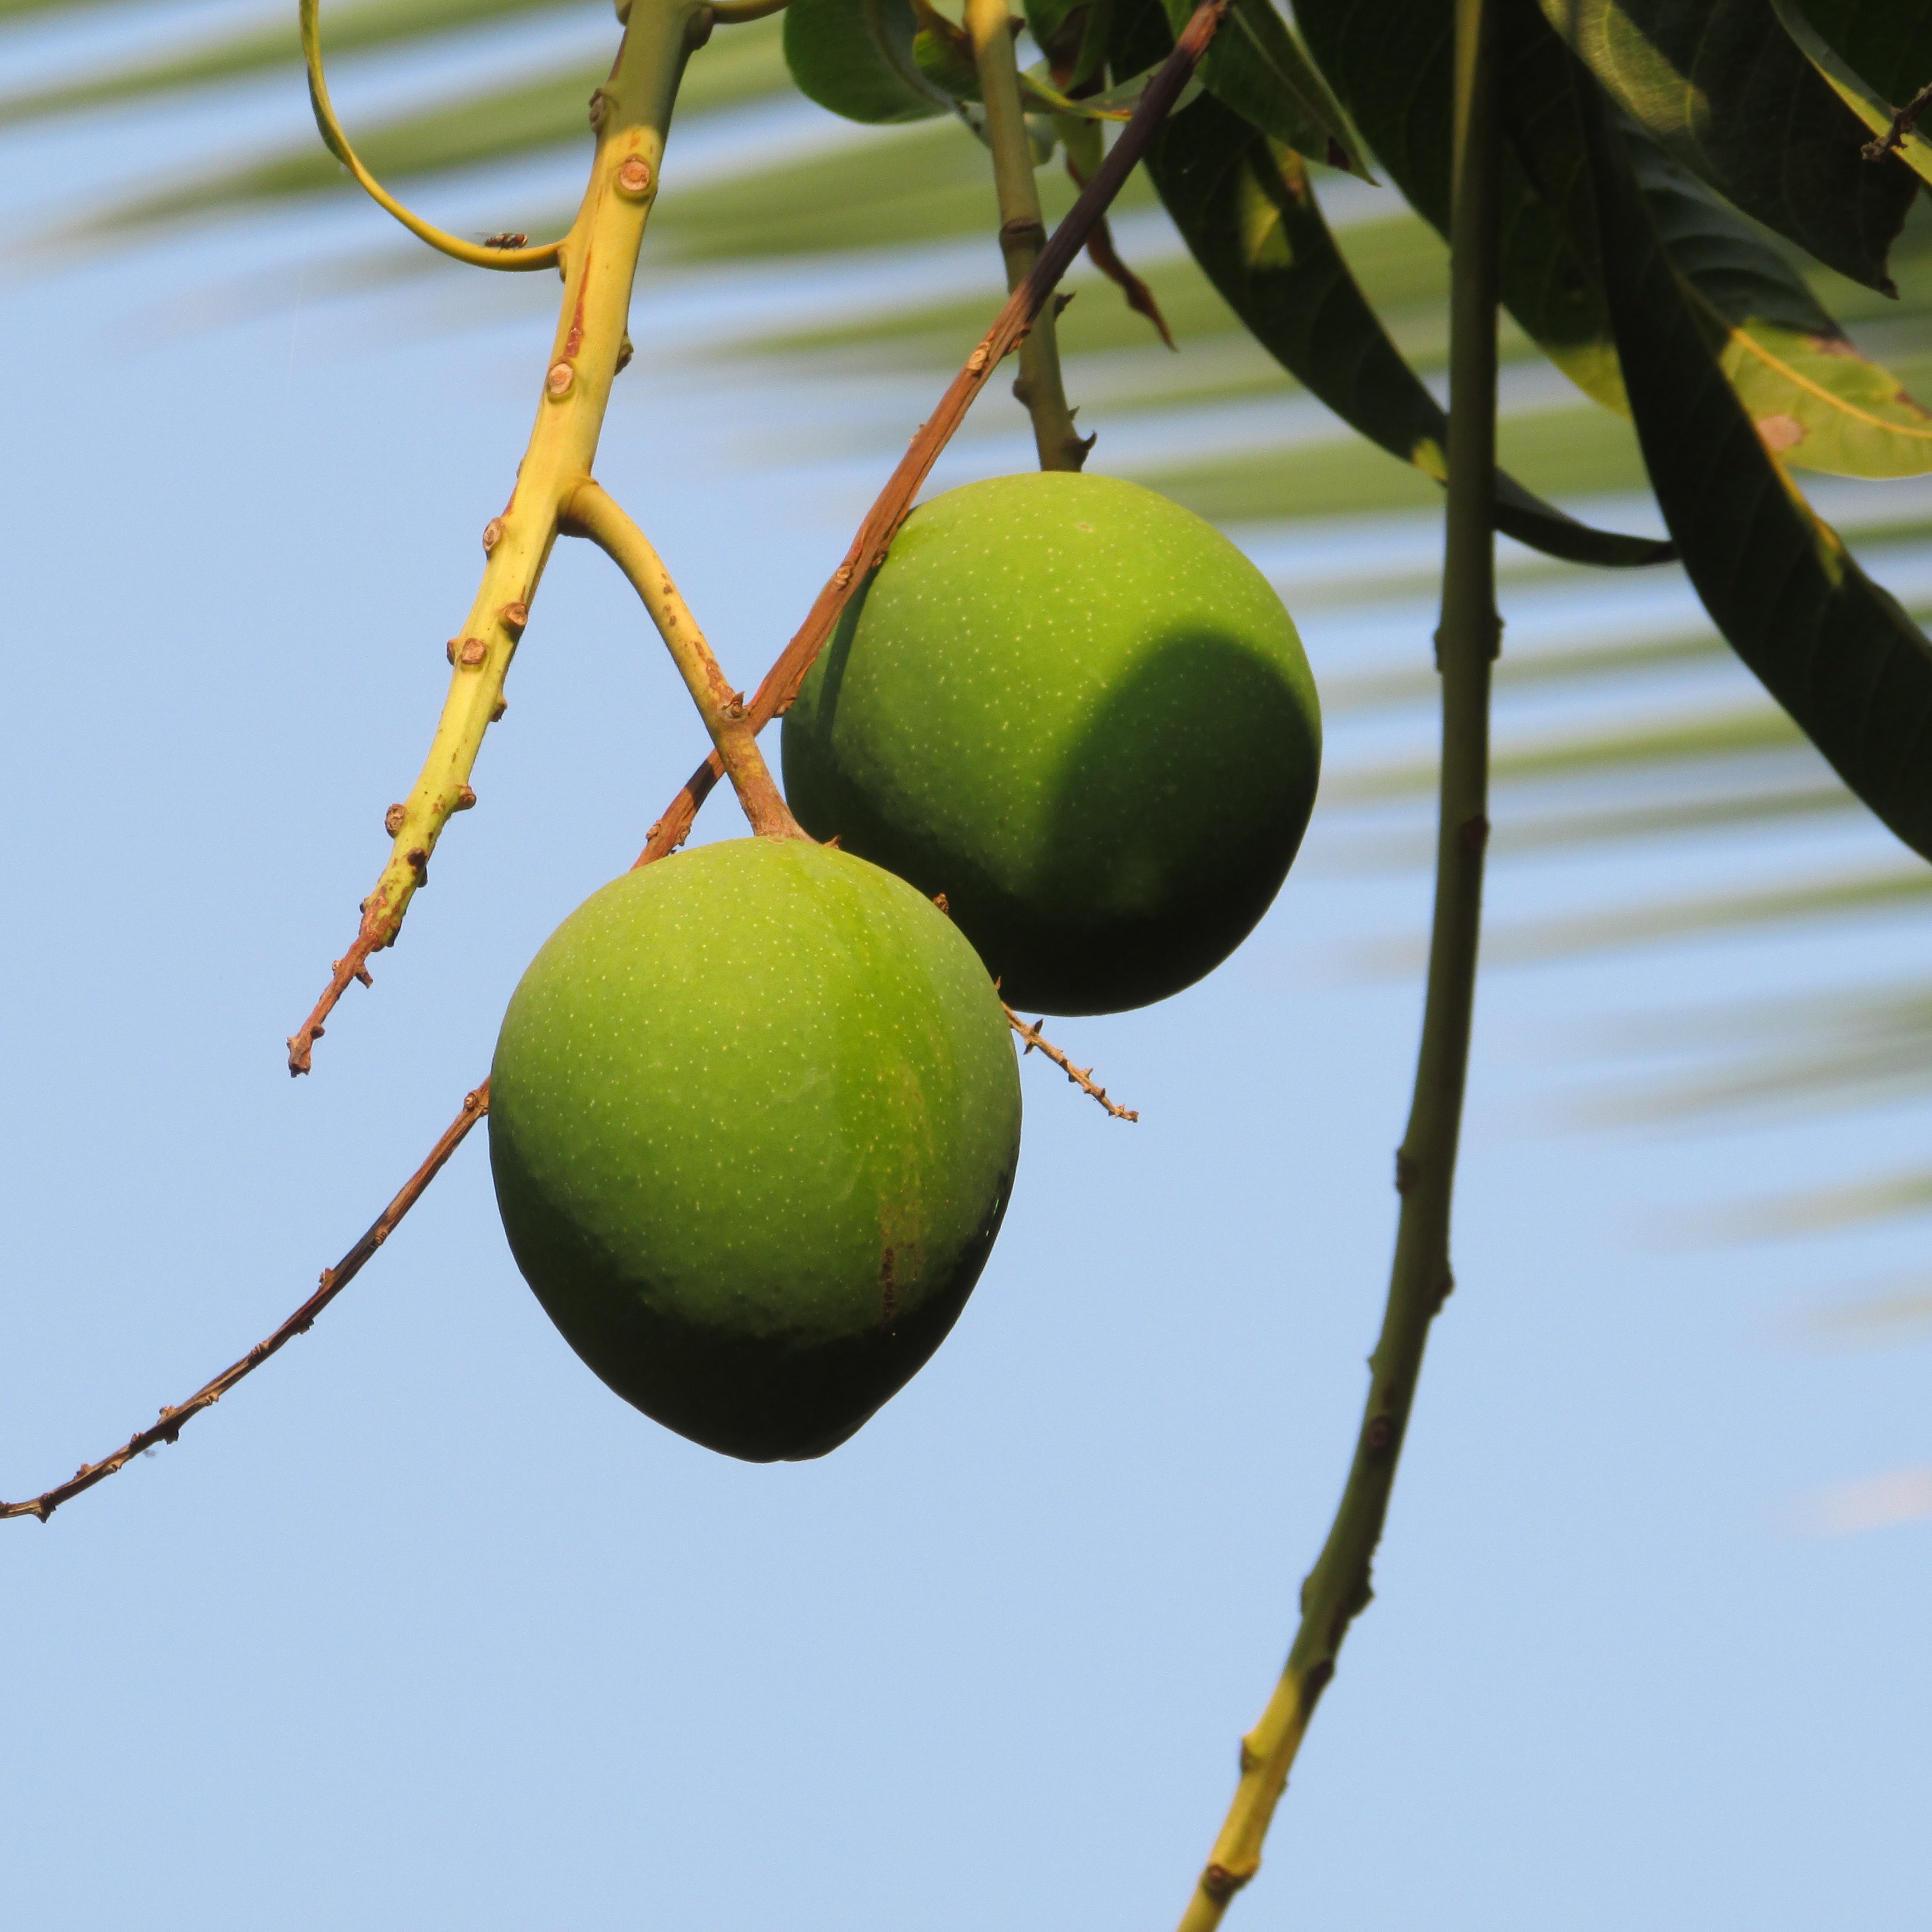
tree, branch, plant, fruit, leaf, flower, food, green, produce, dharwad, twig, fruits, india, macro photography, mangos, flowering plant, mango tree, land plant